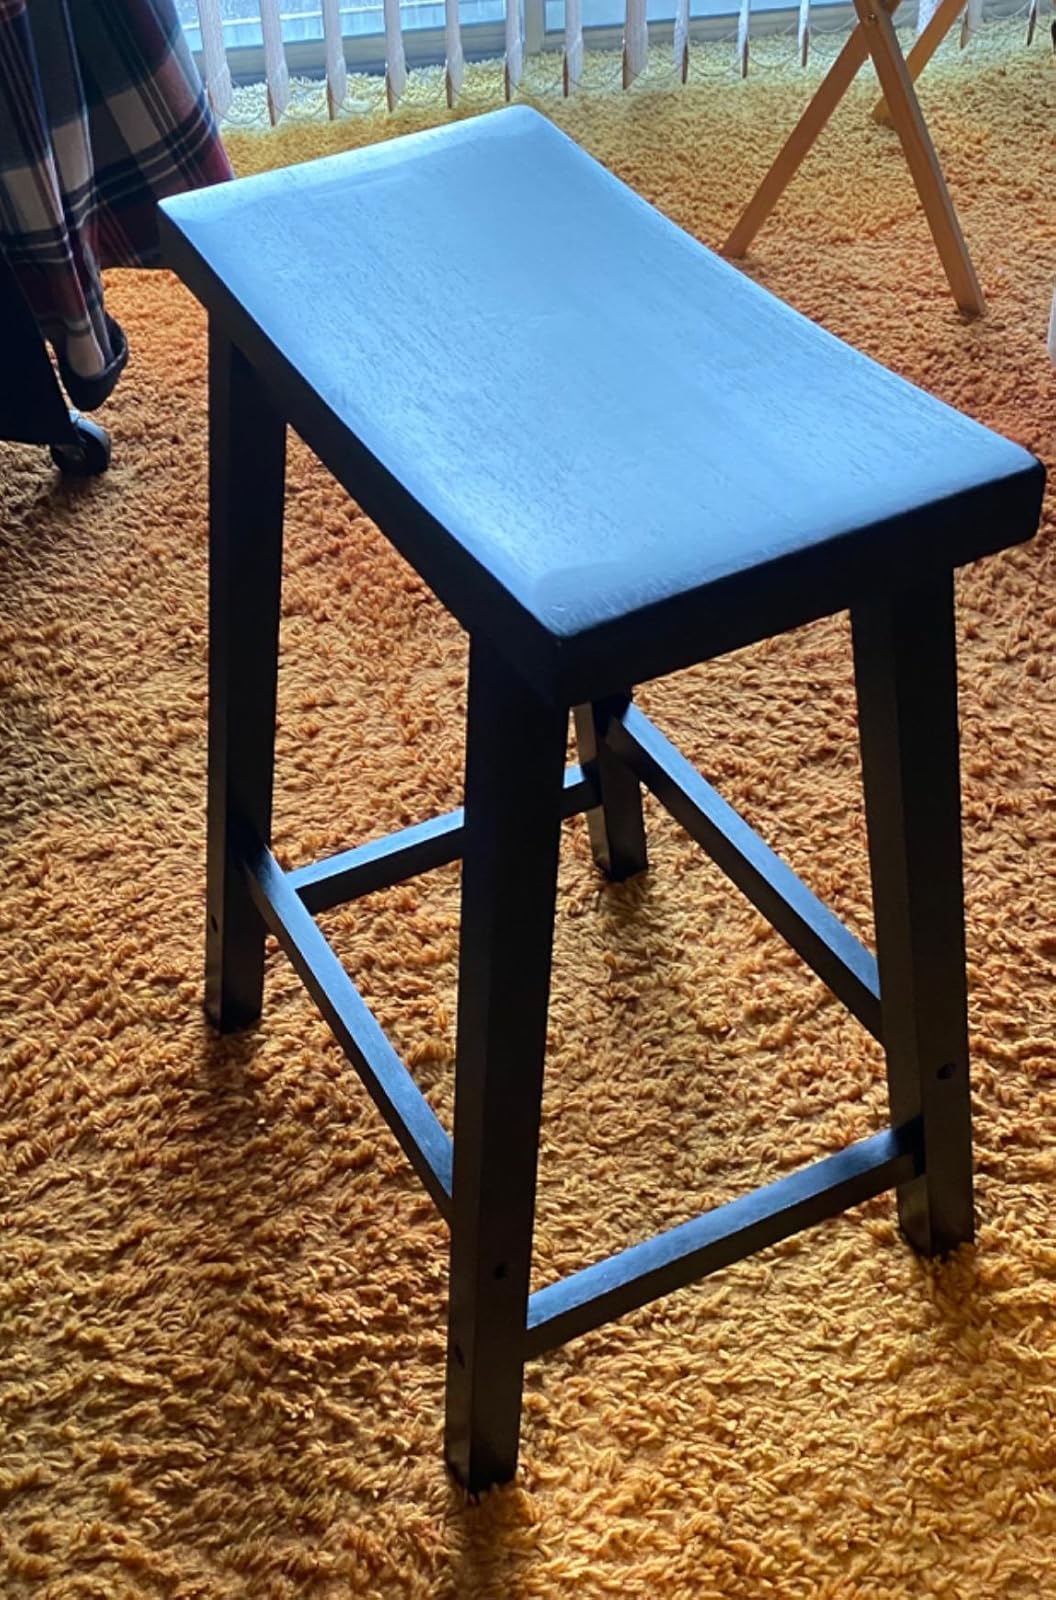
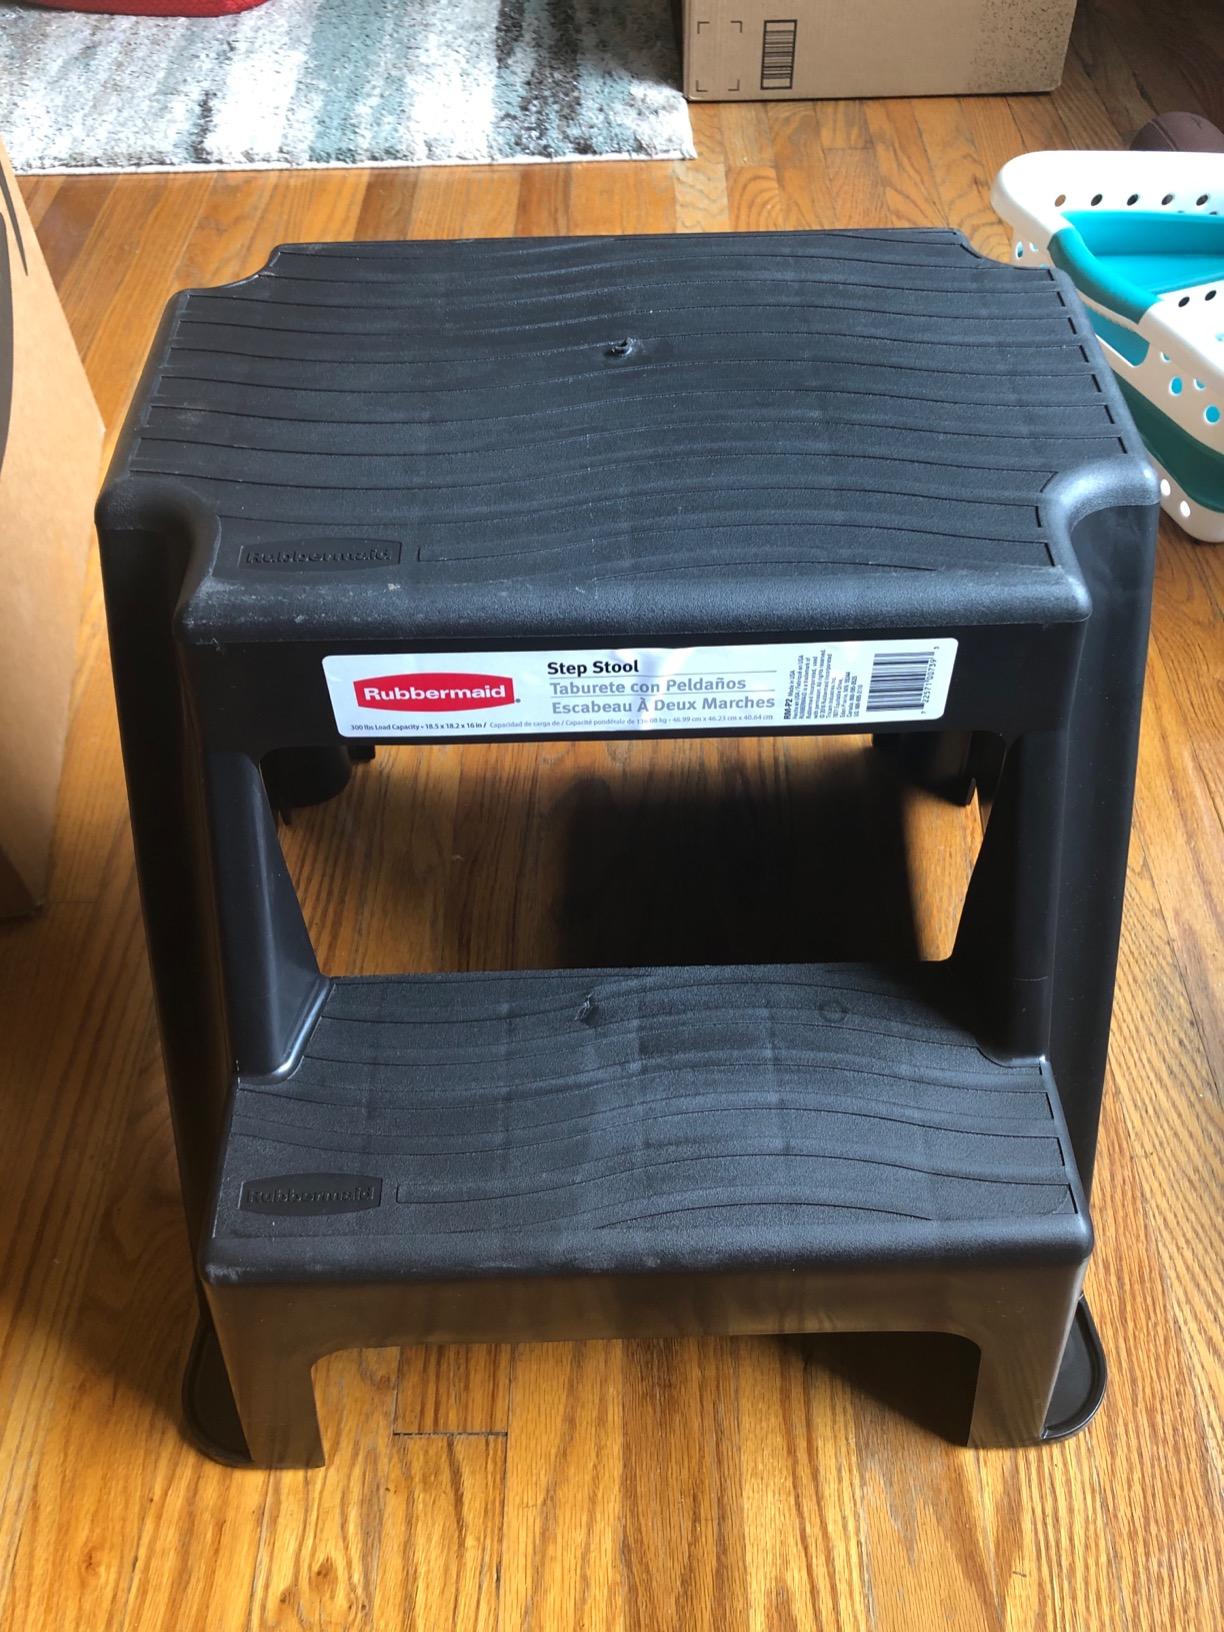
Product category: stool
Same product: no